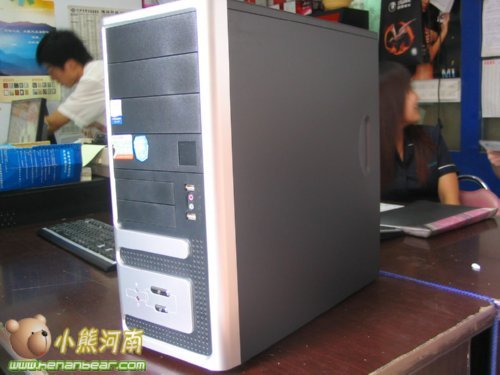
Label: not_food